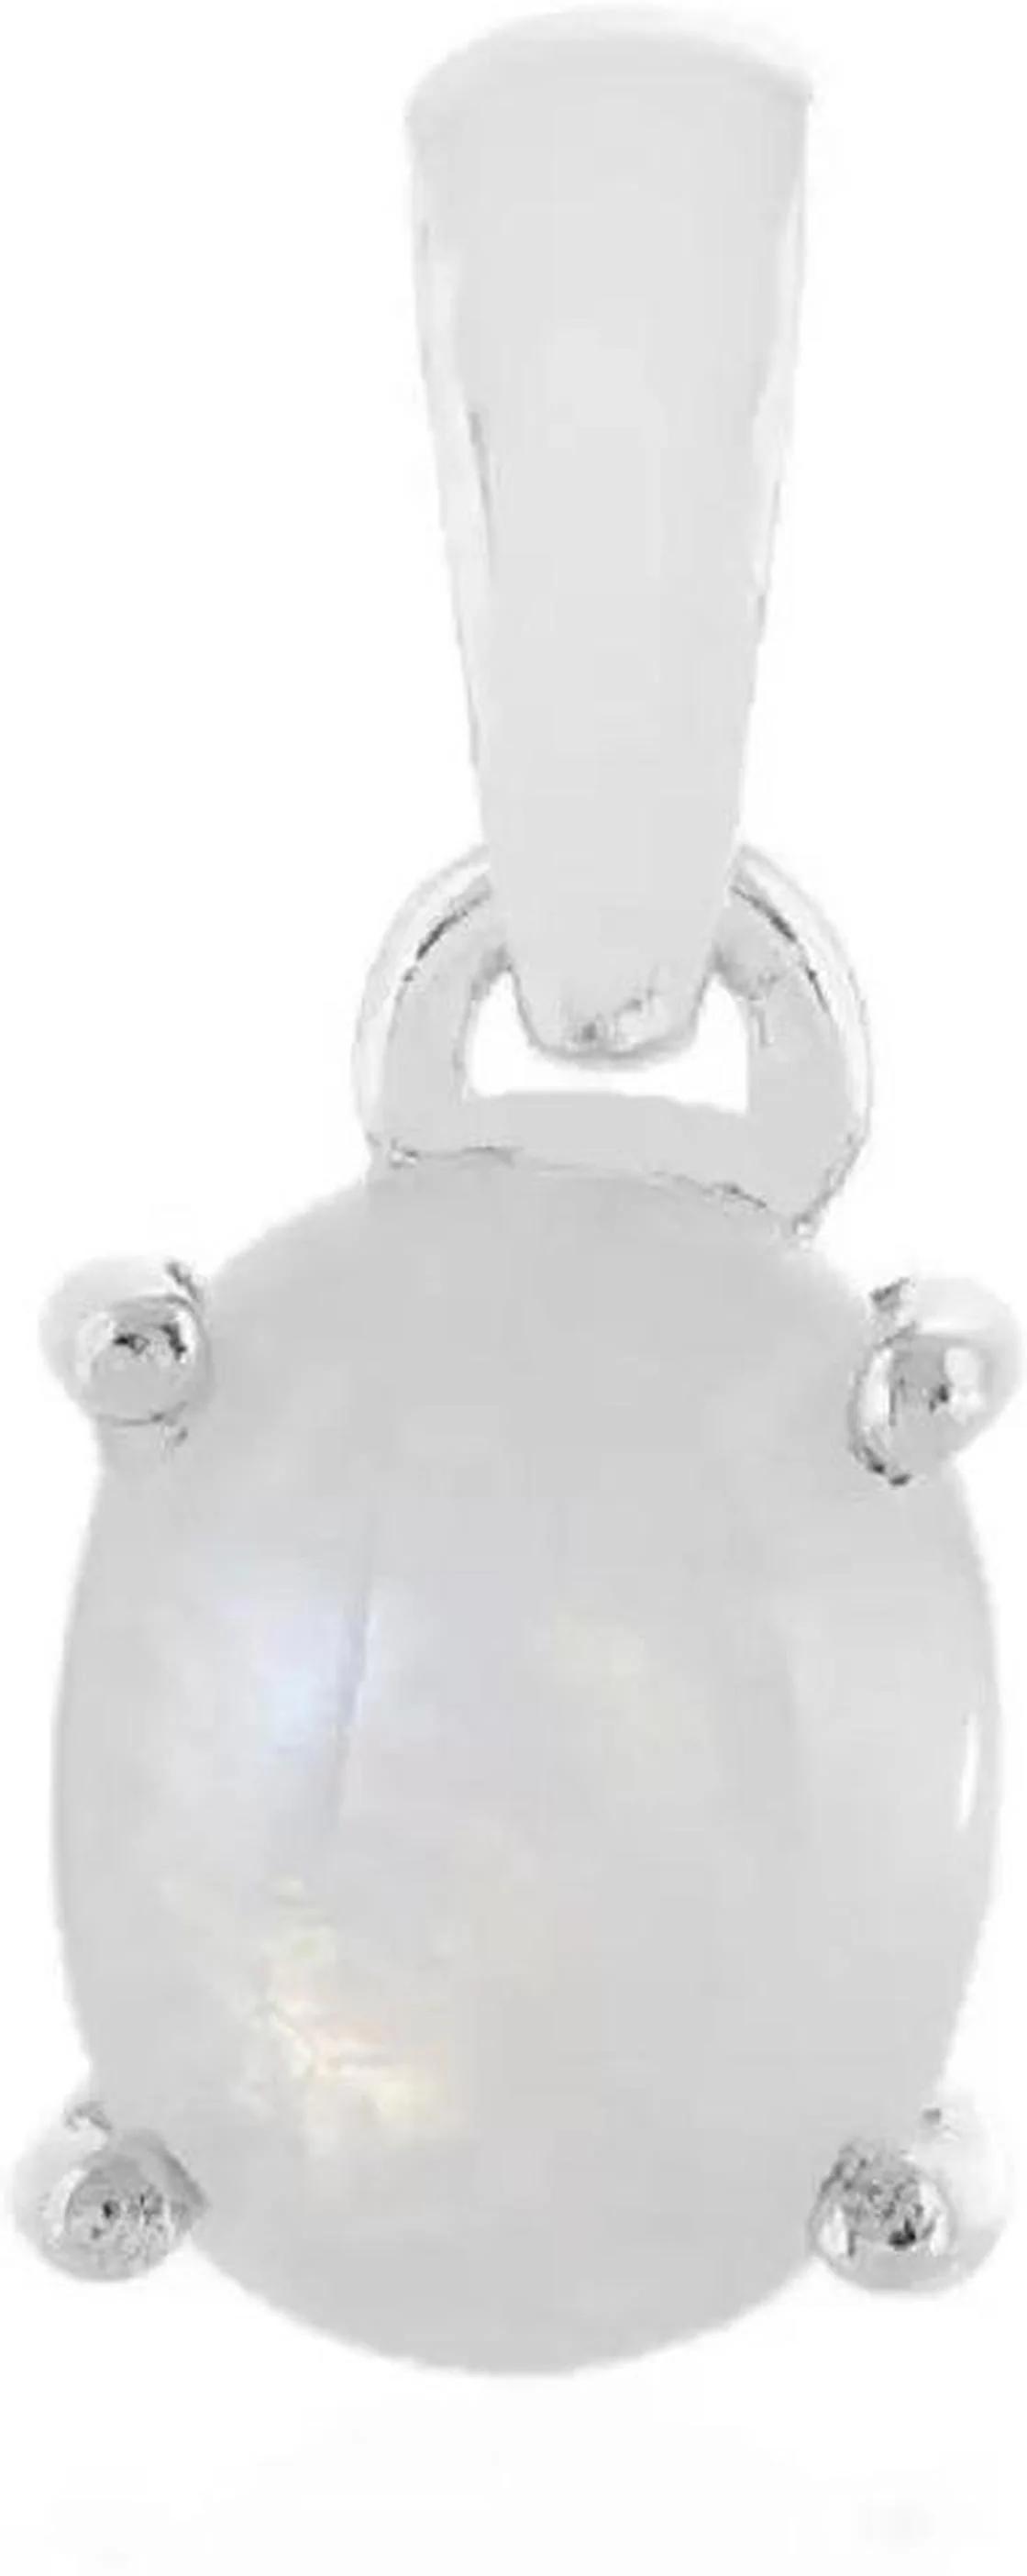
Chopra Gems Brass Moonstone Pendant White (Men and Women)
Type: Necklaces & Pendants
Brand: Chopra Gems & Jewellery
Price: Rs. 499
Chopra Gems
Features: Color - white,Collection - ethnic,Base material - brass
Included: Pendant